Second Battle of Artois

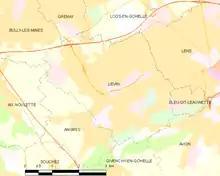

The 39th Division crossed the German trenches in front of La Targette, where two strong points contained artillery but the French advance was so swift, that only a few machine-gunners were able to engage them and the village was captured by being taken. The area was quickly consolidated and French field artillery galloped up to engage German troops nearby. The French pressed on to Neuville and advanced up the southern part of Vimy Ridge but troops of the 11th Division on the right flank, were held up by the defenders of the . In the centre, the French gained a foothold in houses at the south end of the village and near the cemetery and half of the village was captured.